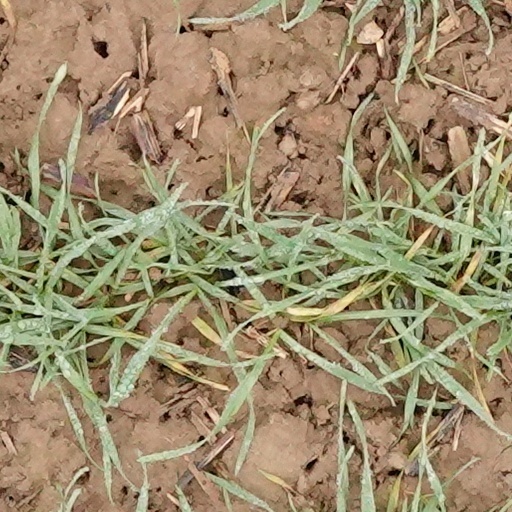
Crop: wheat